William Peere Williams (1664–1736)

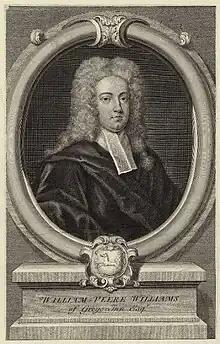
A engraving of Williams

William Peere Williams ( – 10 June 1736) was an English politician. He was Member of Parliament for Bishop's Castle from 1722 to 1727. Williams was born in Greyfriars, Chichester, Sussex, England to Peere Williams and Joanna Oyley.